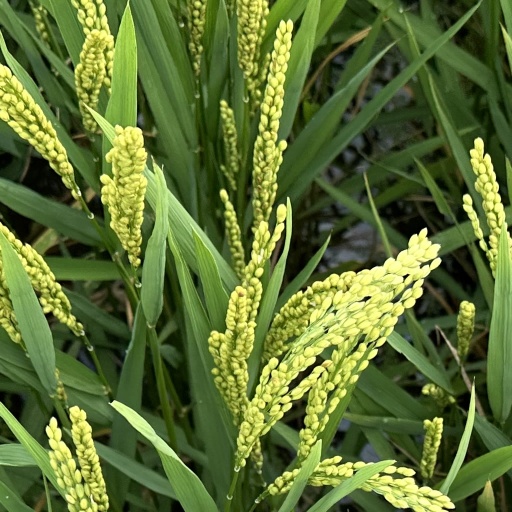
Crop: rice